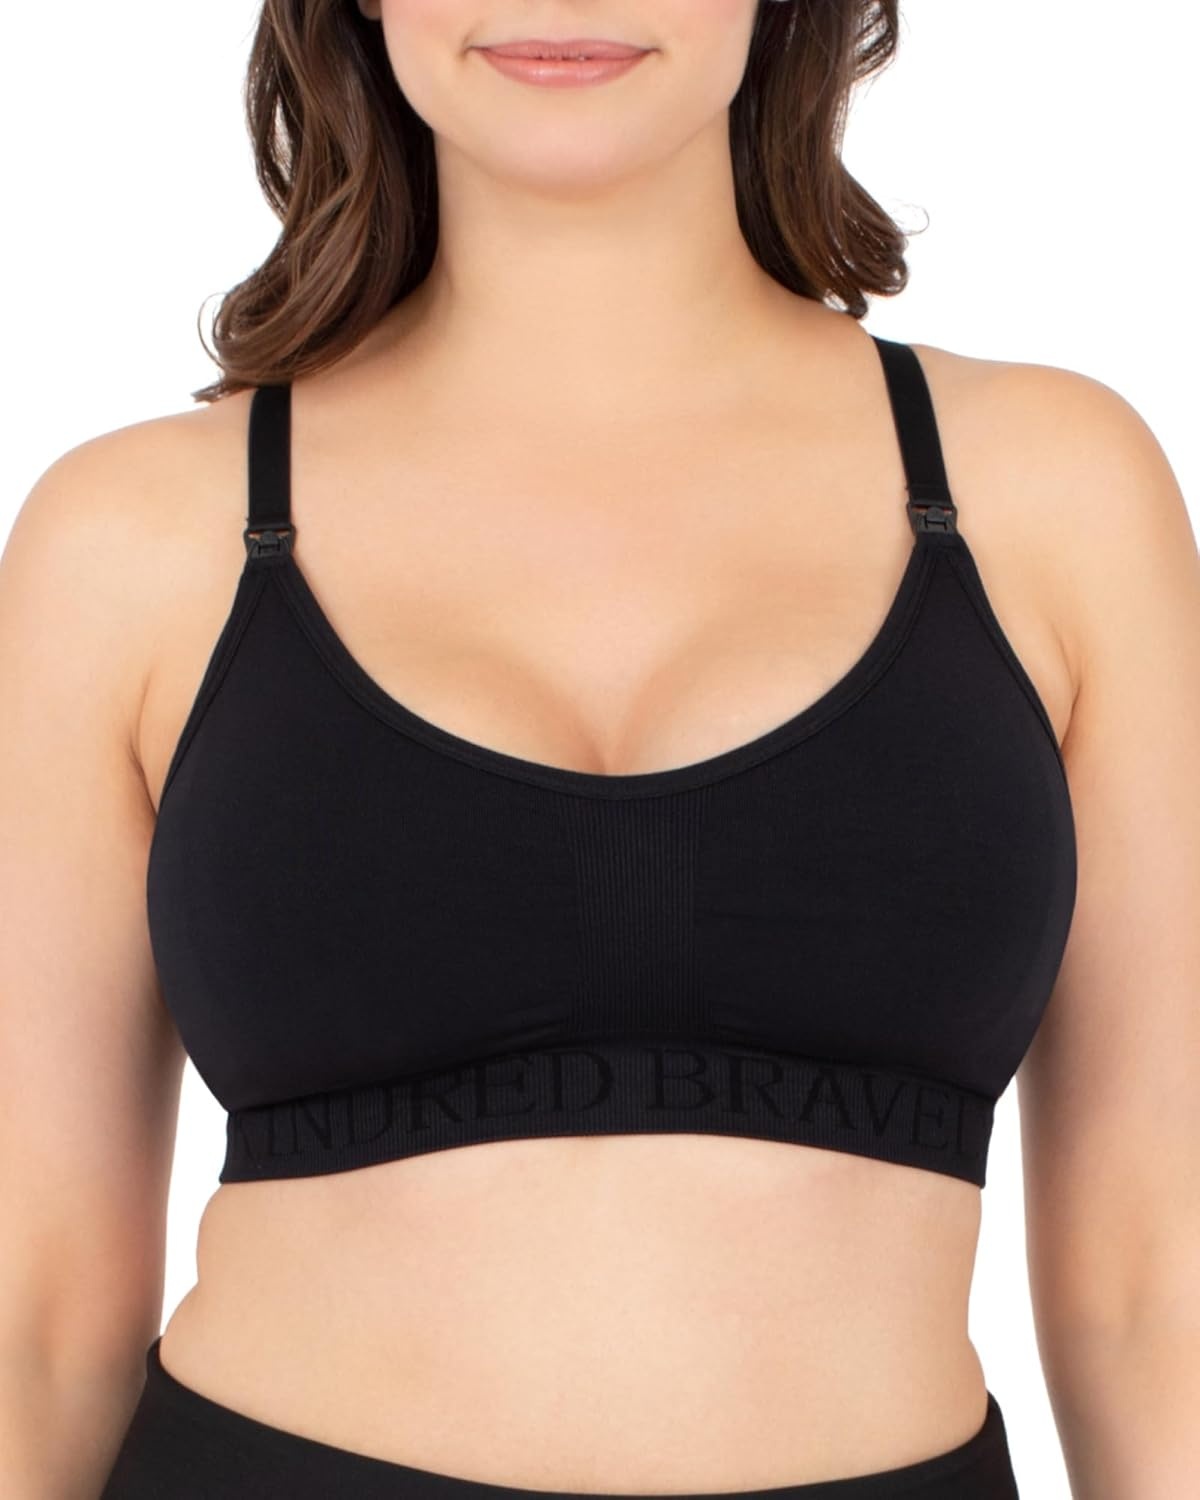
Kindred Bravely Sublime Nursing Sports Bras for Breastfeeding, Soft & Stretchy Maternity Bra
Overview Fabric type : 54% Nylon, 36% Polyester, 10% Spandex Care instructions : Hand wash, gentle soap. Line dry. Do not bleach. Do not iron. Do not dry clean. To avoid staining, wear nursing pads when using ointments or lanolin products. Origin : Imported Closure type : Pull-On About this item EASY NURSING ACCESS: The Sublime Nursing Sports Bra provides unobstructed access to easily nurse or secure your wearable breast pump, making it the perfect everyday nursing bra to support you through the demands of motherhood ONE HAND EASYCLIP DESIGN: Switch effortlessly to nursing with the simple click of a clip with our patented EasyClip system. One hand clicks to open or latch the clip to the nursing layer so you can feed your baby with ease. EasyClip (U.S. Patent No. 10,231,491) SOFT & BREATHABLE: Made from our comfortable, high-performance fabric that keeps you cool and dry during workouts, hiking, Pilates, barre, yoga, walks, and errands. The breathable, soft, and stretchy material hugs your postpartum shape, offers full coverage, fully adjustable straps, wide band, wireless design, and wicks away sweat to limit sweat stains SUPPORTIVE FIT: This adjustable and supportive nursing bra is designed with removal cups to provide support and lift so you can feel confident wearing any shirt. With inclusive sizing to fit any breast size and shape, including busty FIND YOUR SIZE: It is normal for nursing bras to feel tight initially. Breast size can fluctuate during your breastfeeding journey. For the best fit, measure yourself and consult our size chart, as the fit of our nursing bras may differ from what you’d used to. If you are between sizes, we recommend sizing up
Brand: KindredBravely
Category: Apparel & Accessories > Clothing > Maternity Clothing > Nursing Bras